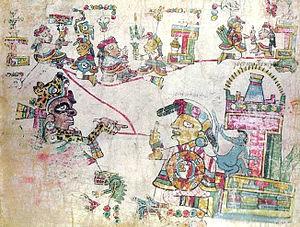
Le Codex Egerton Becker se compose de deux manuscrits mixtèques de la région d'Oaxaca en cuir animal, pliés en accordéon.